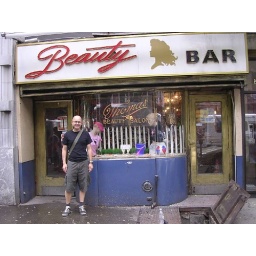
a bar that has old-fashioned hairdryer seats inside. we couldn't go in because it was closed.